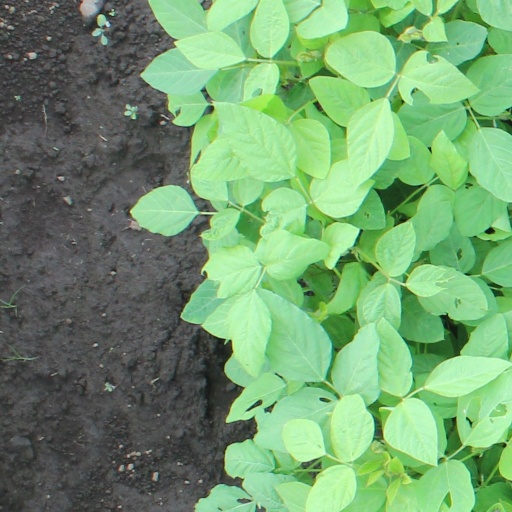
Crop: soybean